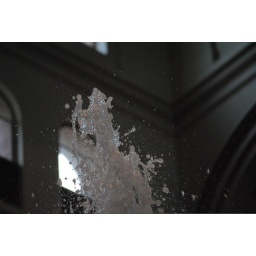
This is a photo of the water fountain in the lobby of the national building museum.